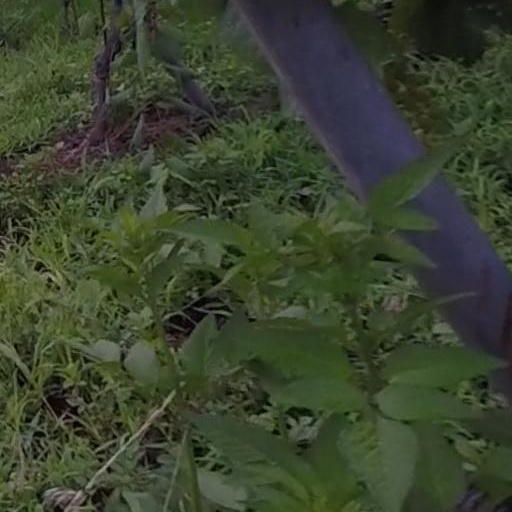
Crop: grape